The Alaska Spotlight

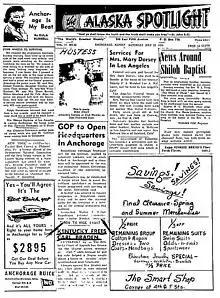
Front page "The Alaska Spotlight" from 1956

The Alaska Spotlight was the first African American newspaper in the Territory of Alaska. Publication began in 1952, when Alaska was not yet a state. It was a weekly newspaper published in Anchorage by George C. Anderson. It ran until the last 1960s.